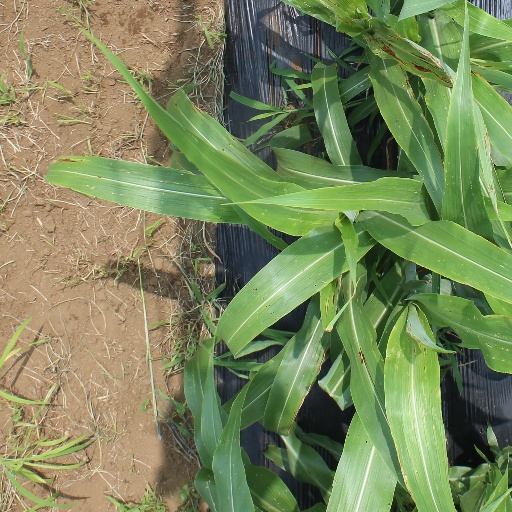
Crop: sorghum